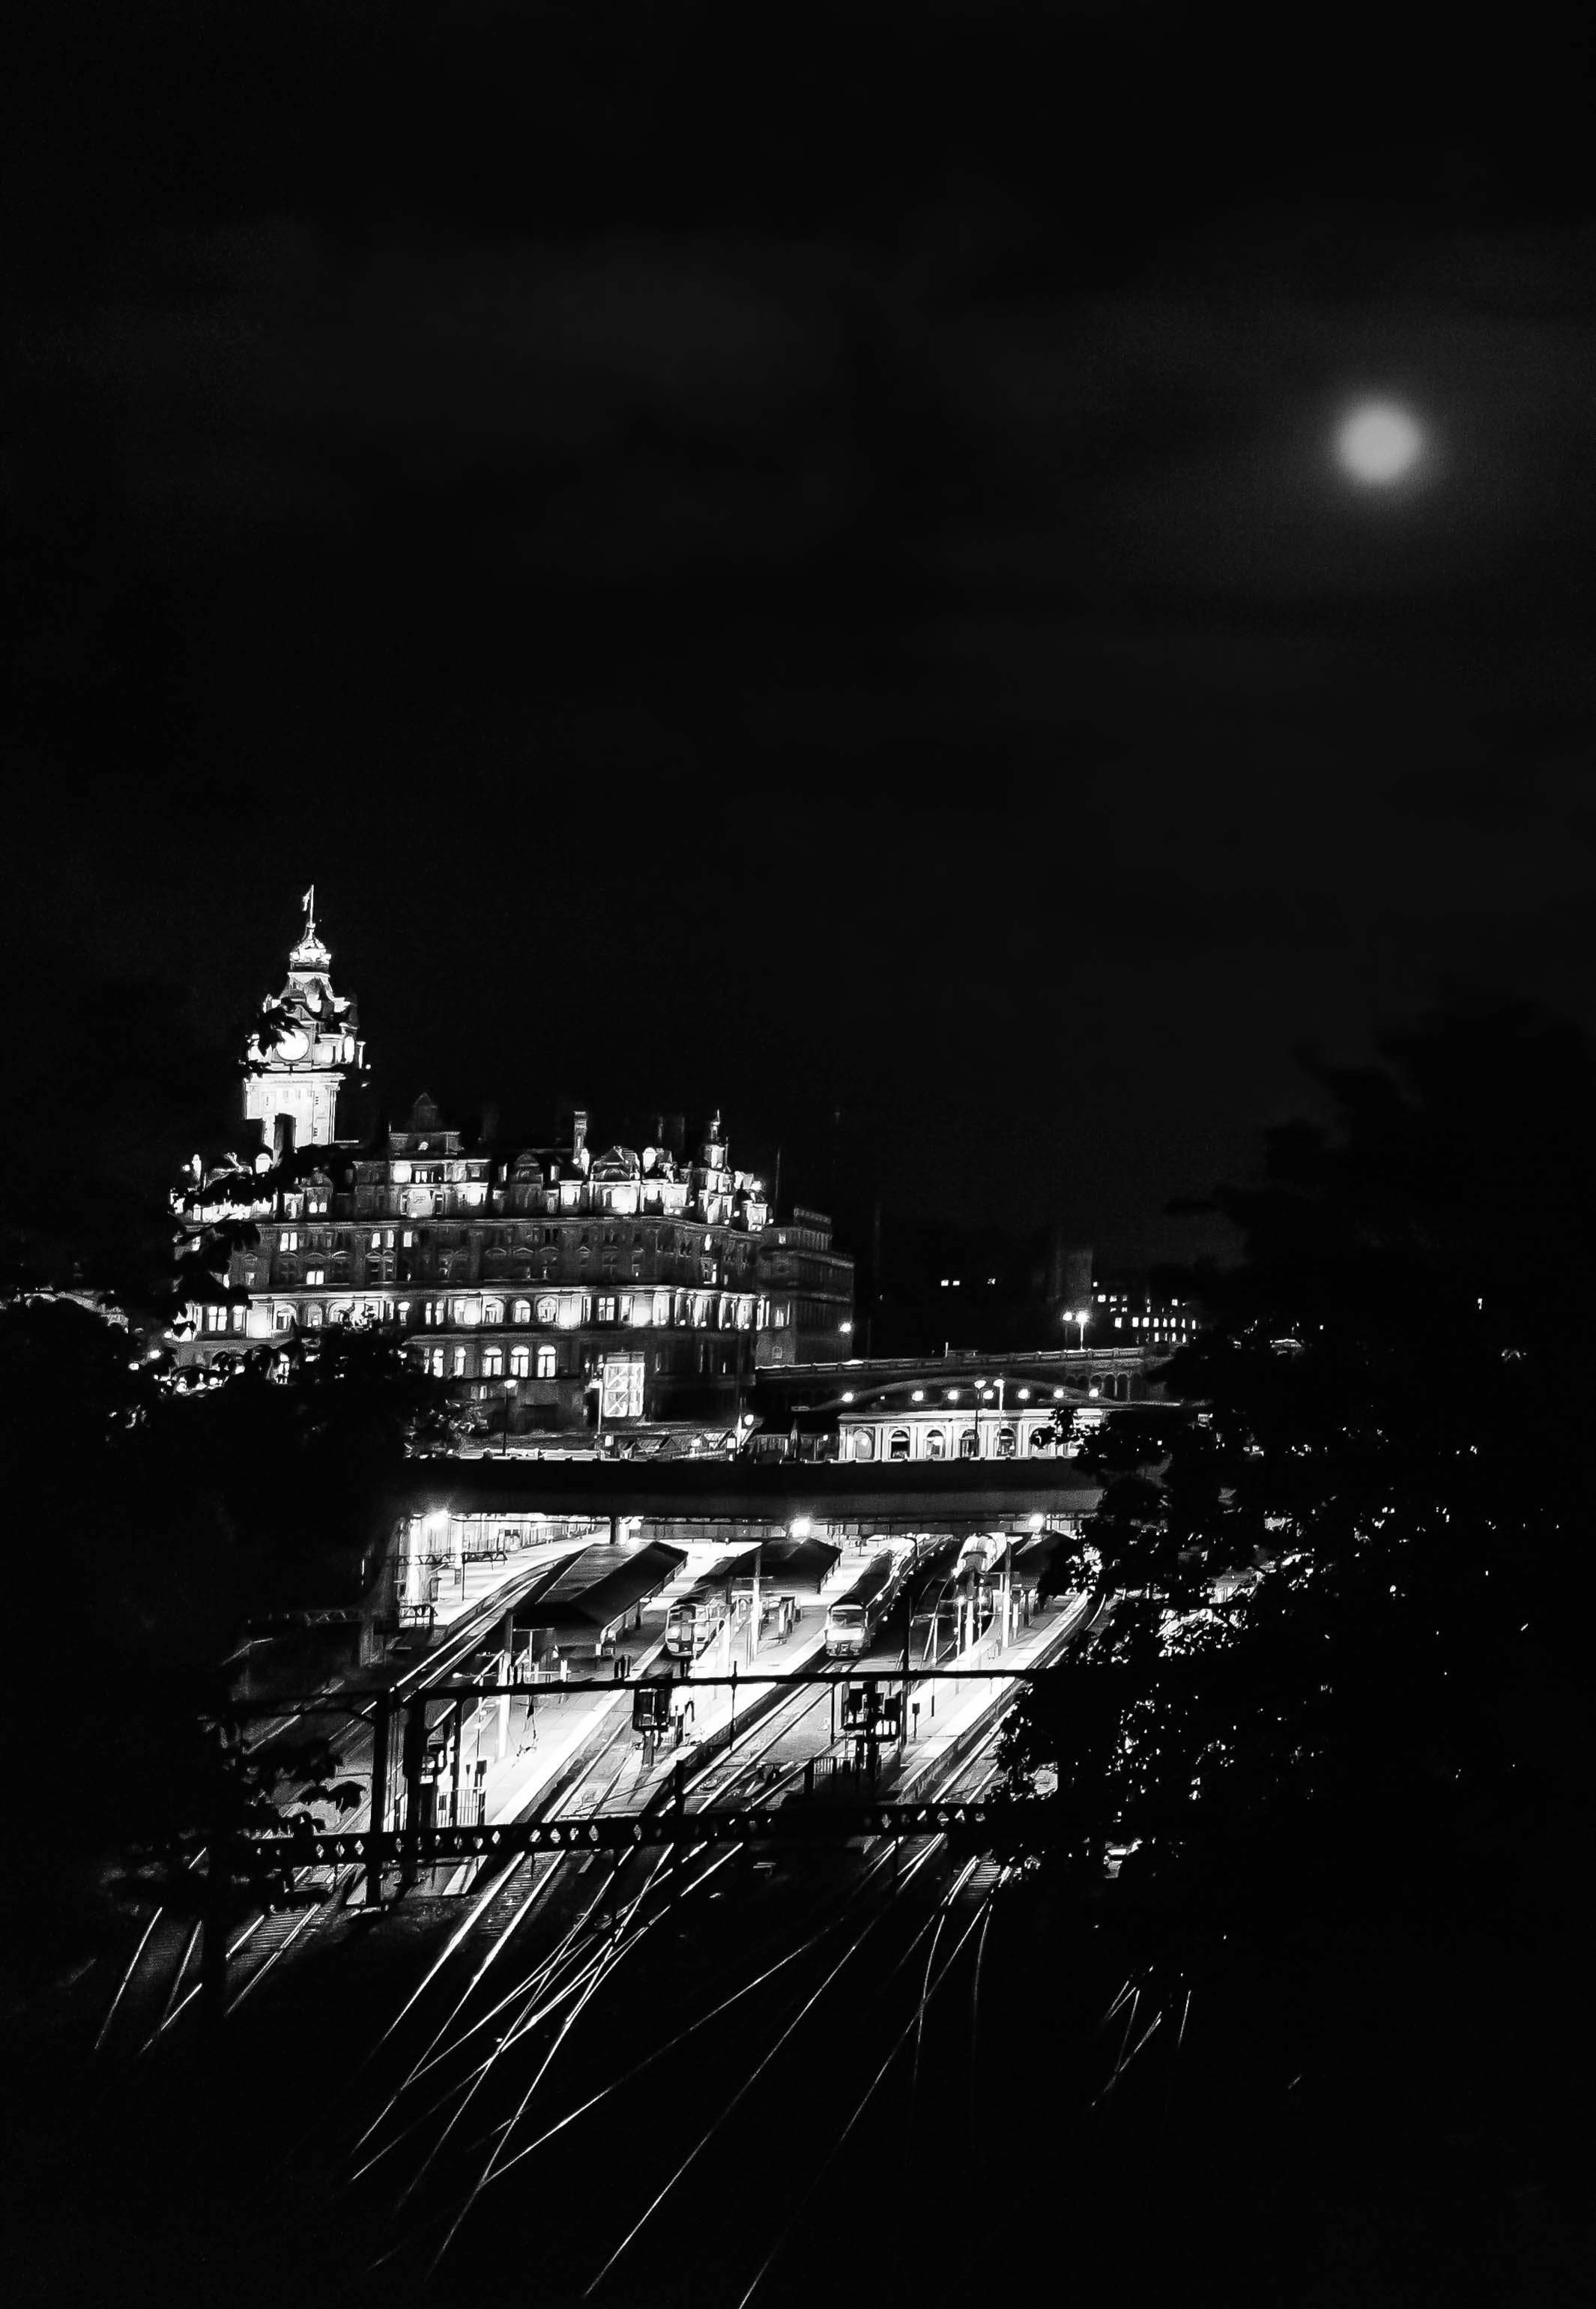
horizon, light, black and white, sky, skyline, night, atmosphere, cityscape, line, canon, darkness, black, monochrome, moon, moonlight, blackandwhite, trainstation, blackbackground, scotland, nightscape, trains, darksky, edinburgh, nightshot, shape, midnight, canon5d, ukcity, waverleystation, waverley, cityshot, waverlytrainstation, edinburghcity, edinburghatnight, waverleytrainstation, edinburghuk, nightcityshot, latenighttrainstation, artisticedinburgh, waverleystationatnight, monochrome photography, atmosphere of earth